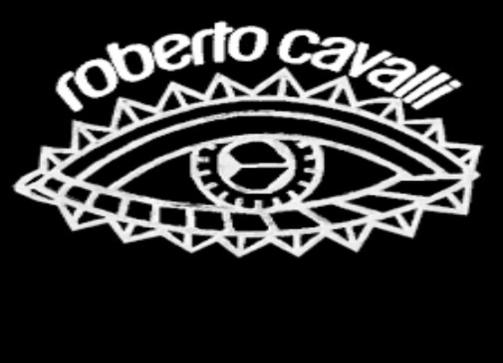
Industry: Clothes